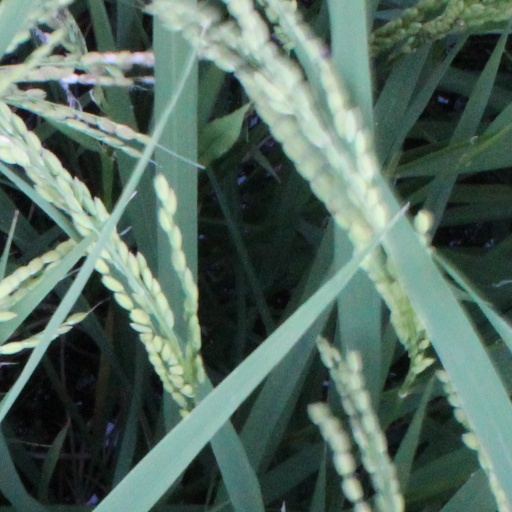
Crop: rice